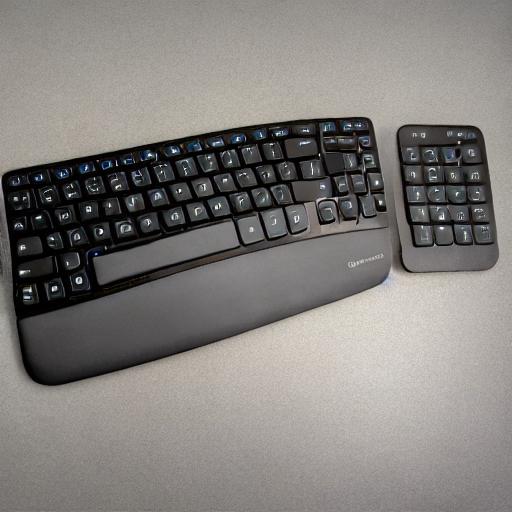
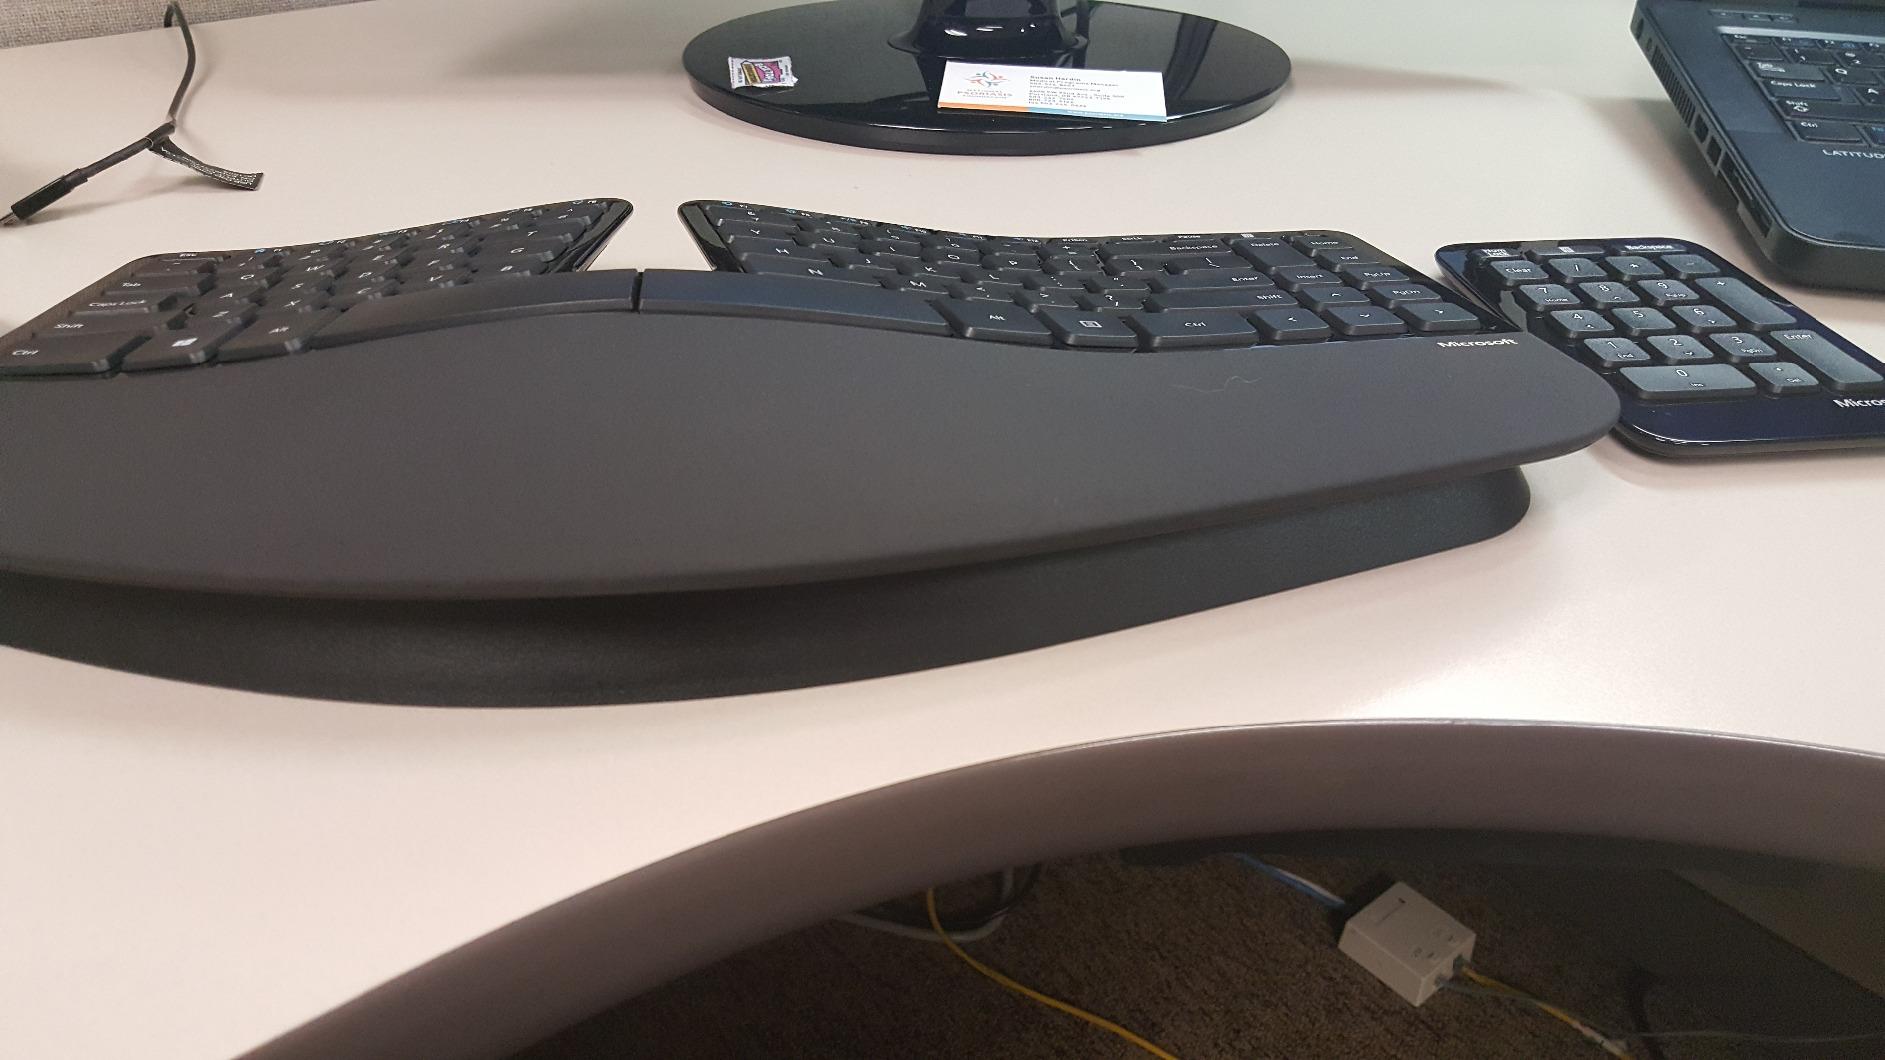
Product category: keyboard
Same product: no